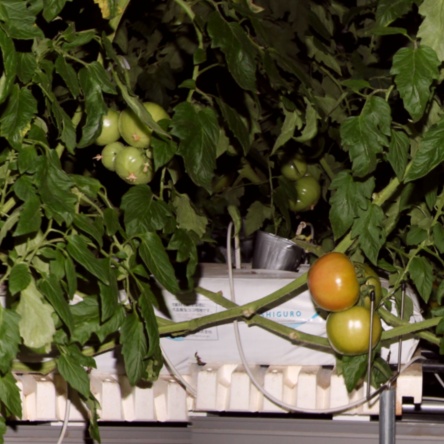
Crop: tomato